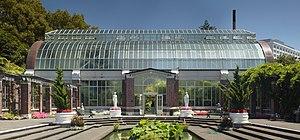
Vue panoramique de la serre du jardin d'hiver d'Aukland Domain, le plus vieux parc d'Aukland, en Nouvelle-Zélande. Panorama obtenu en assemblant 5 clichés.